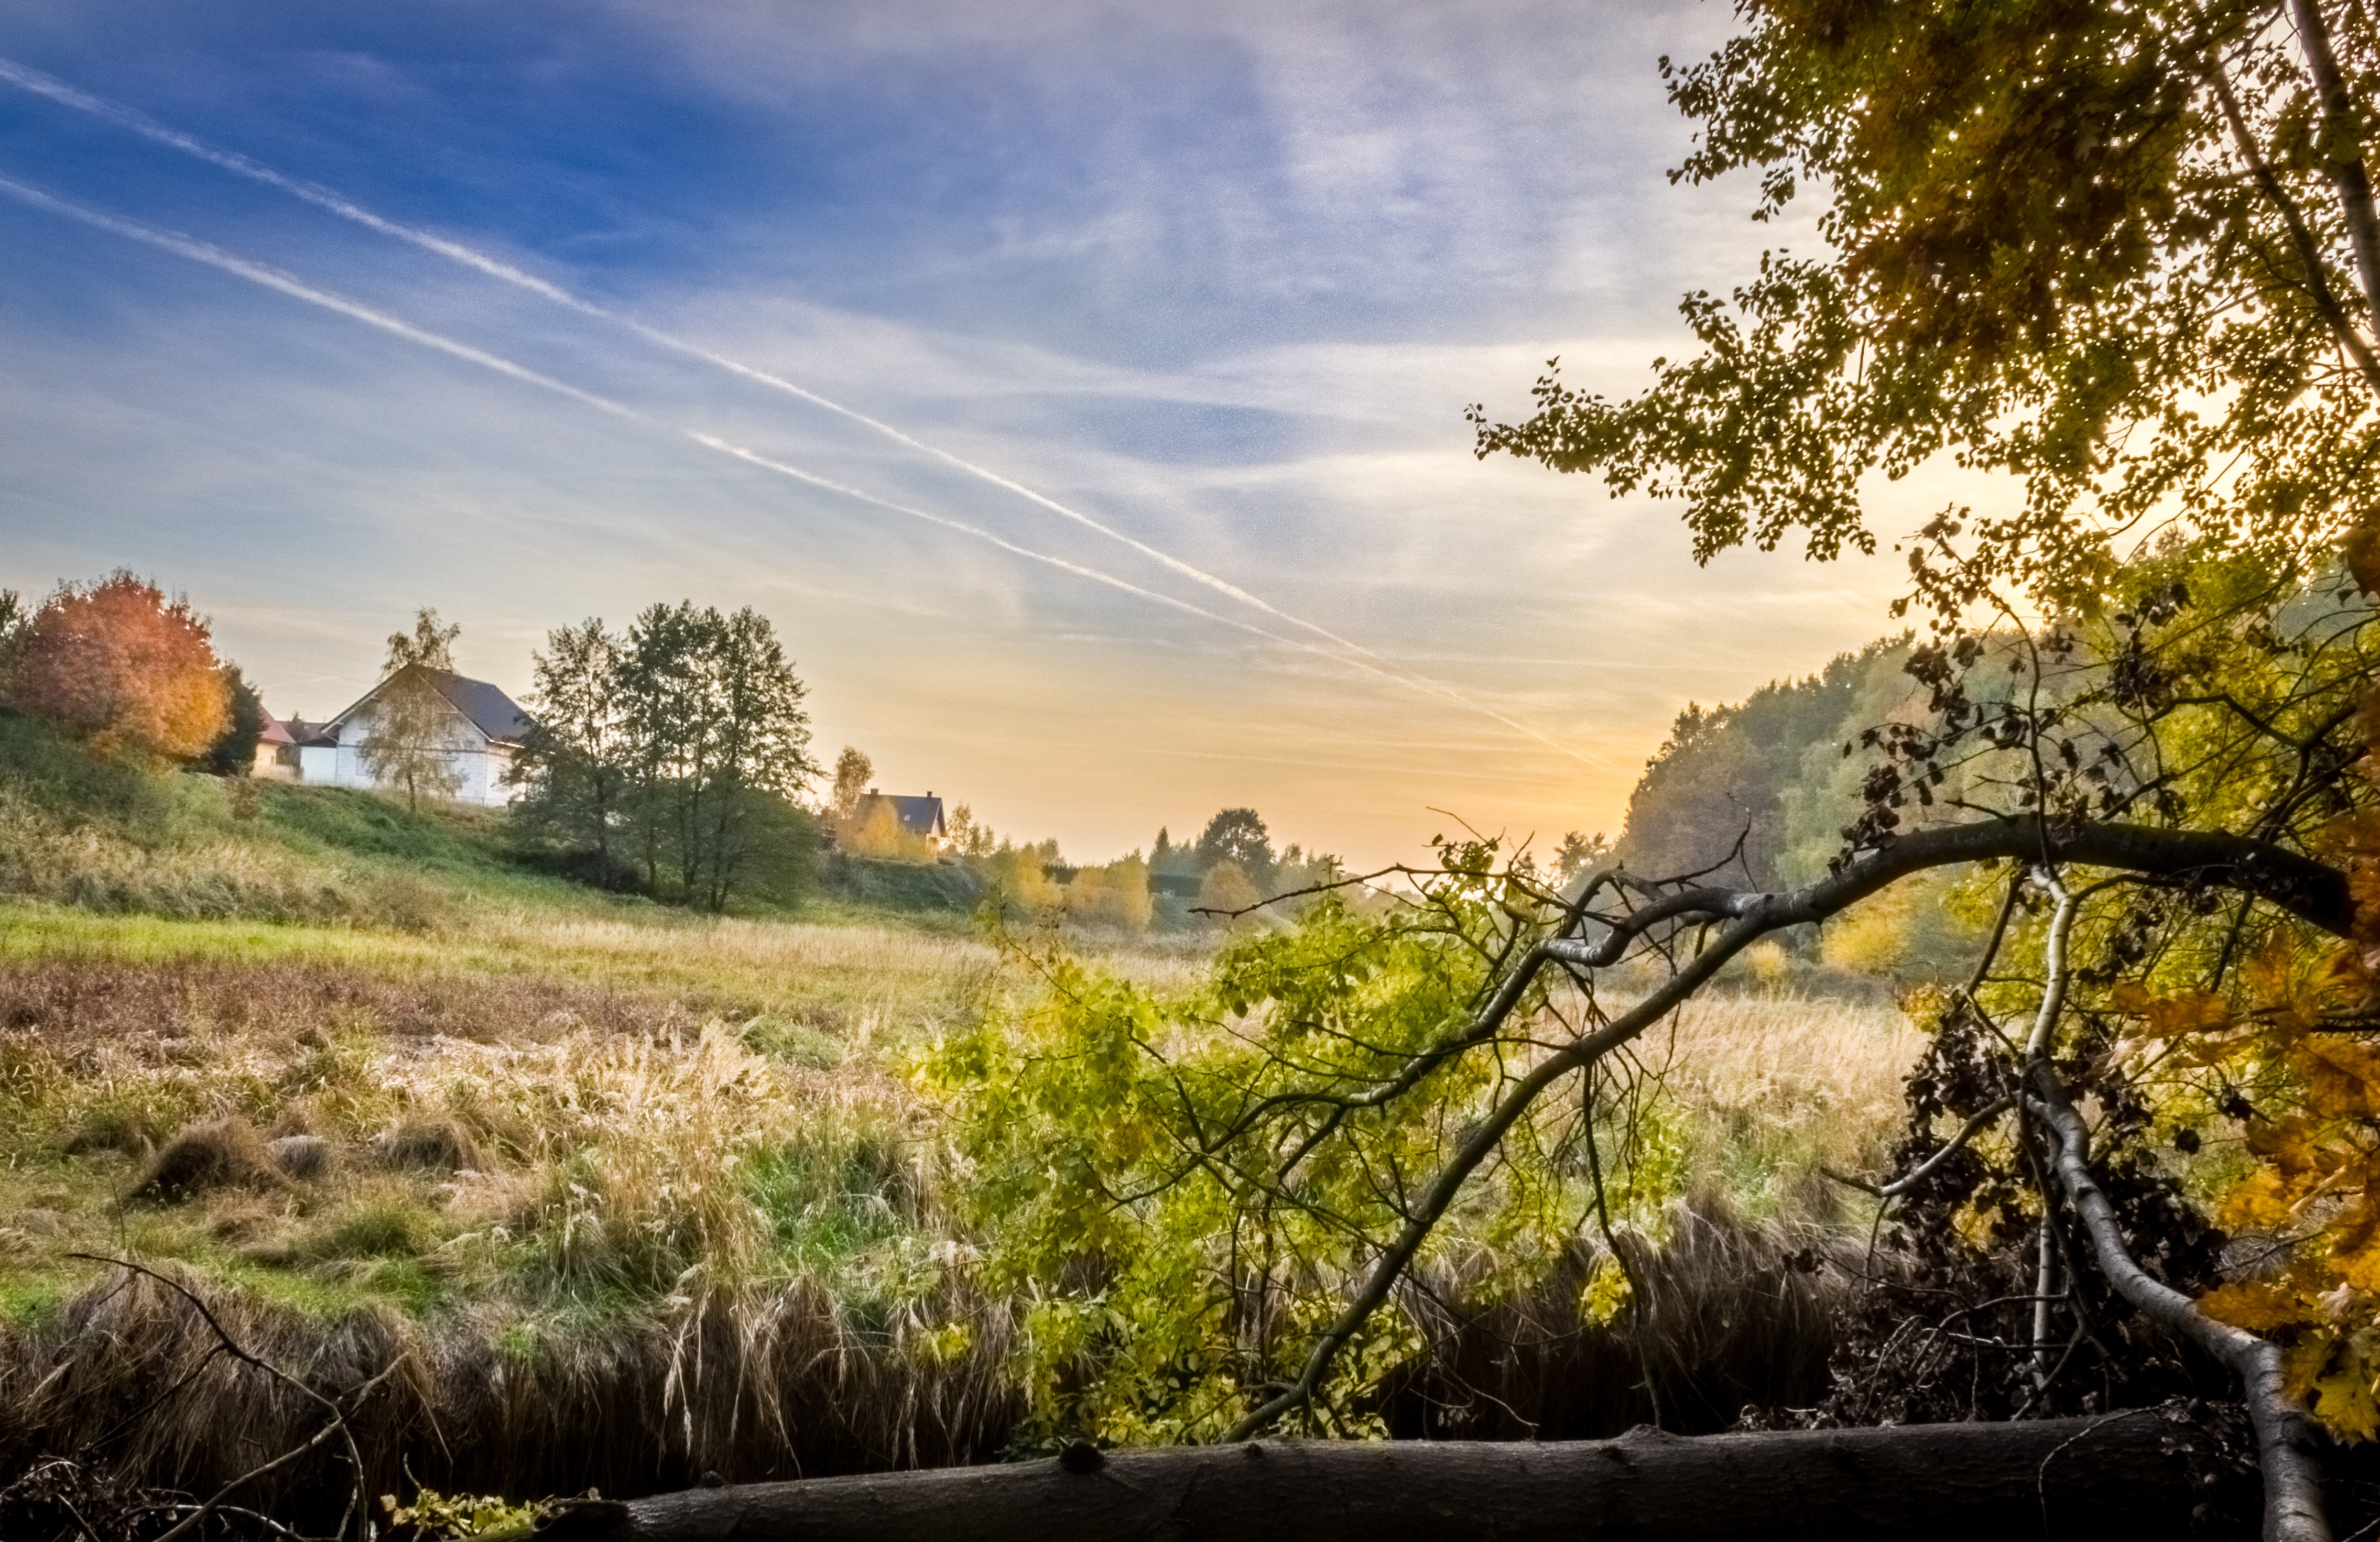
landscape, tree, nature, grass, cloud, plant, sky, sunset, sunlight, morning, leaf, hill, flower, evening, autumn, season, rural area, woody plant